2017 California floods

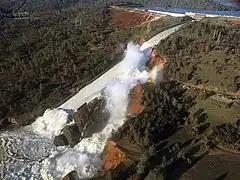
View of Oroville Dam's main spillway (center) and emergency spillway (top), February 11, 2017. The large gully to the right of the main spillway was caused by water flowing through its damaged concrete surface.

On February 7, heavy flows damaged the spillway of Oroville Dam in Butte County. However, due to heavy storm runoff into Lake Oroville, dam operators were forced to continue using the concrete spillway, eventually destroying the lower half of the chute. The reservoir rose so quickly that it overtopped the emergency spillway, which had never been tested for safety, and threatened to undermine it. More than 188,000 people in the Feather River valley were evacuated as officials feared the collapse of the emergency spillway, which could have sent a 30-foot (9 m) wall of water into the Feather River below and flooded communities downstream.